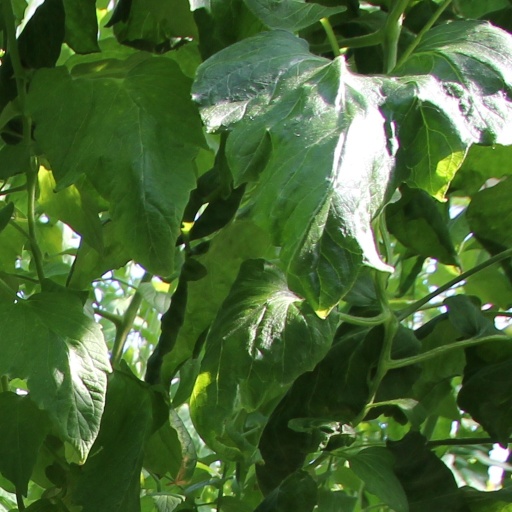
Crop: tomato